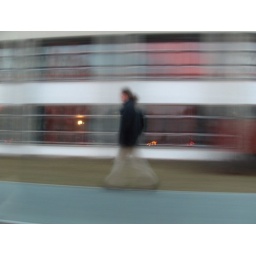
i took this shot when i was sitting in a car and somehow i like the result.